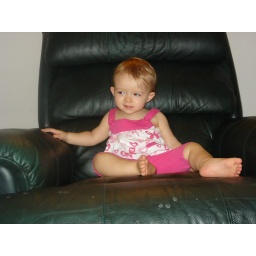
she likes to sit in daddy's chair and rock